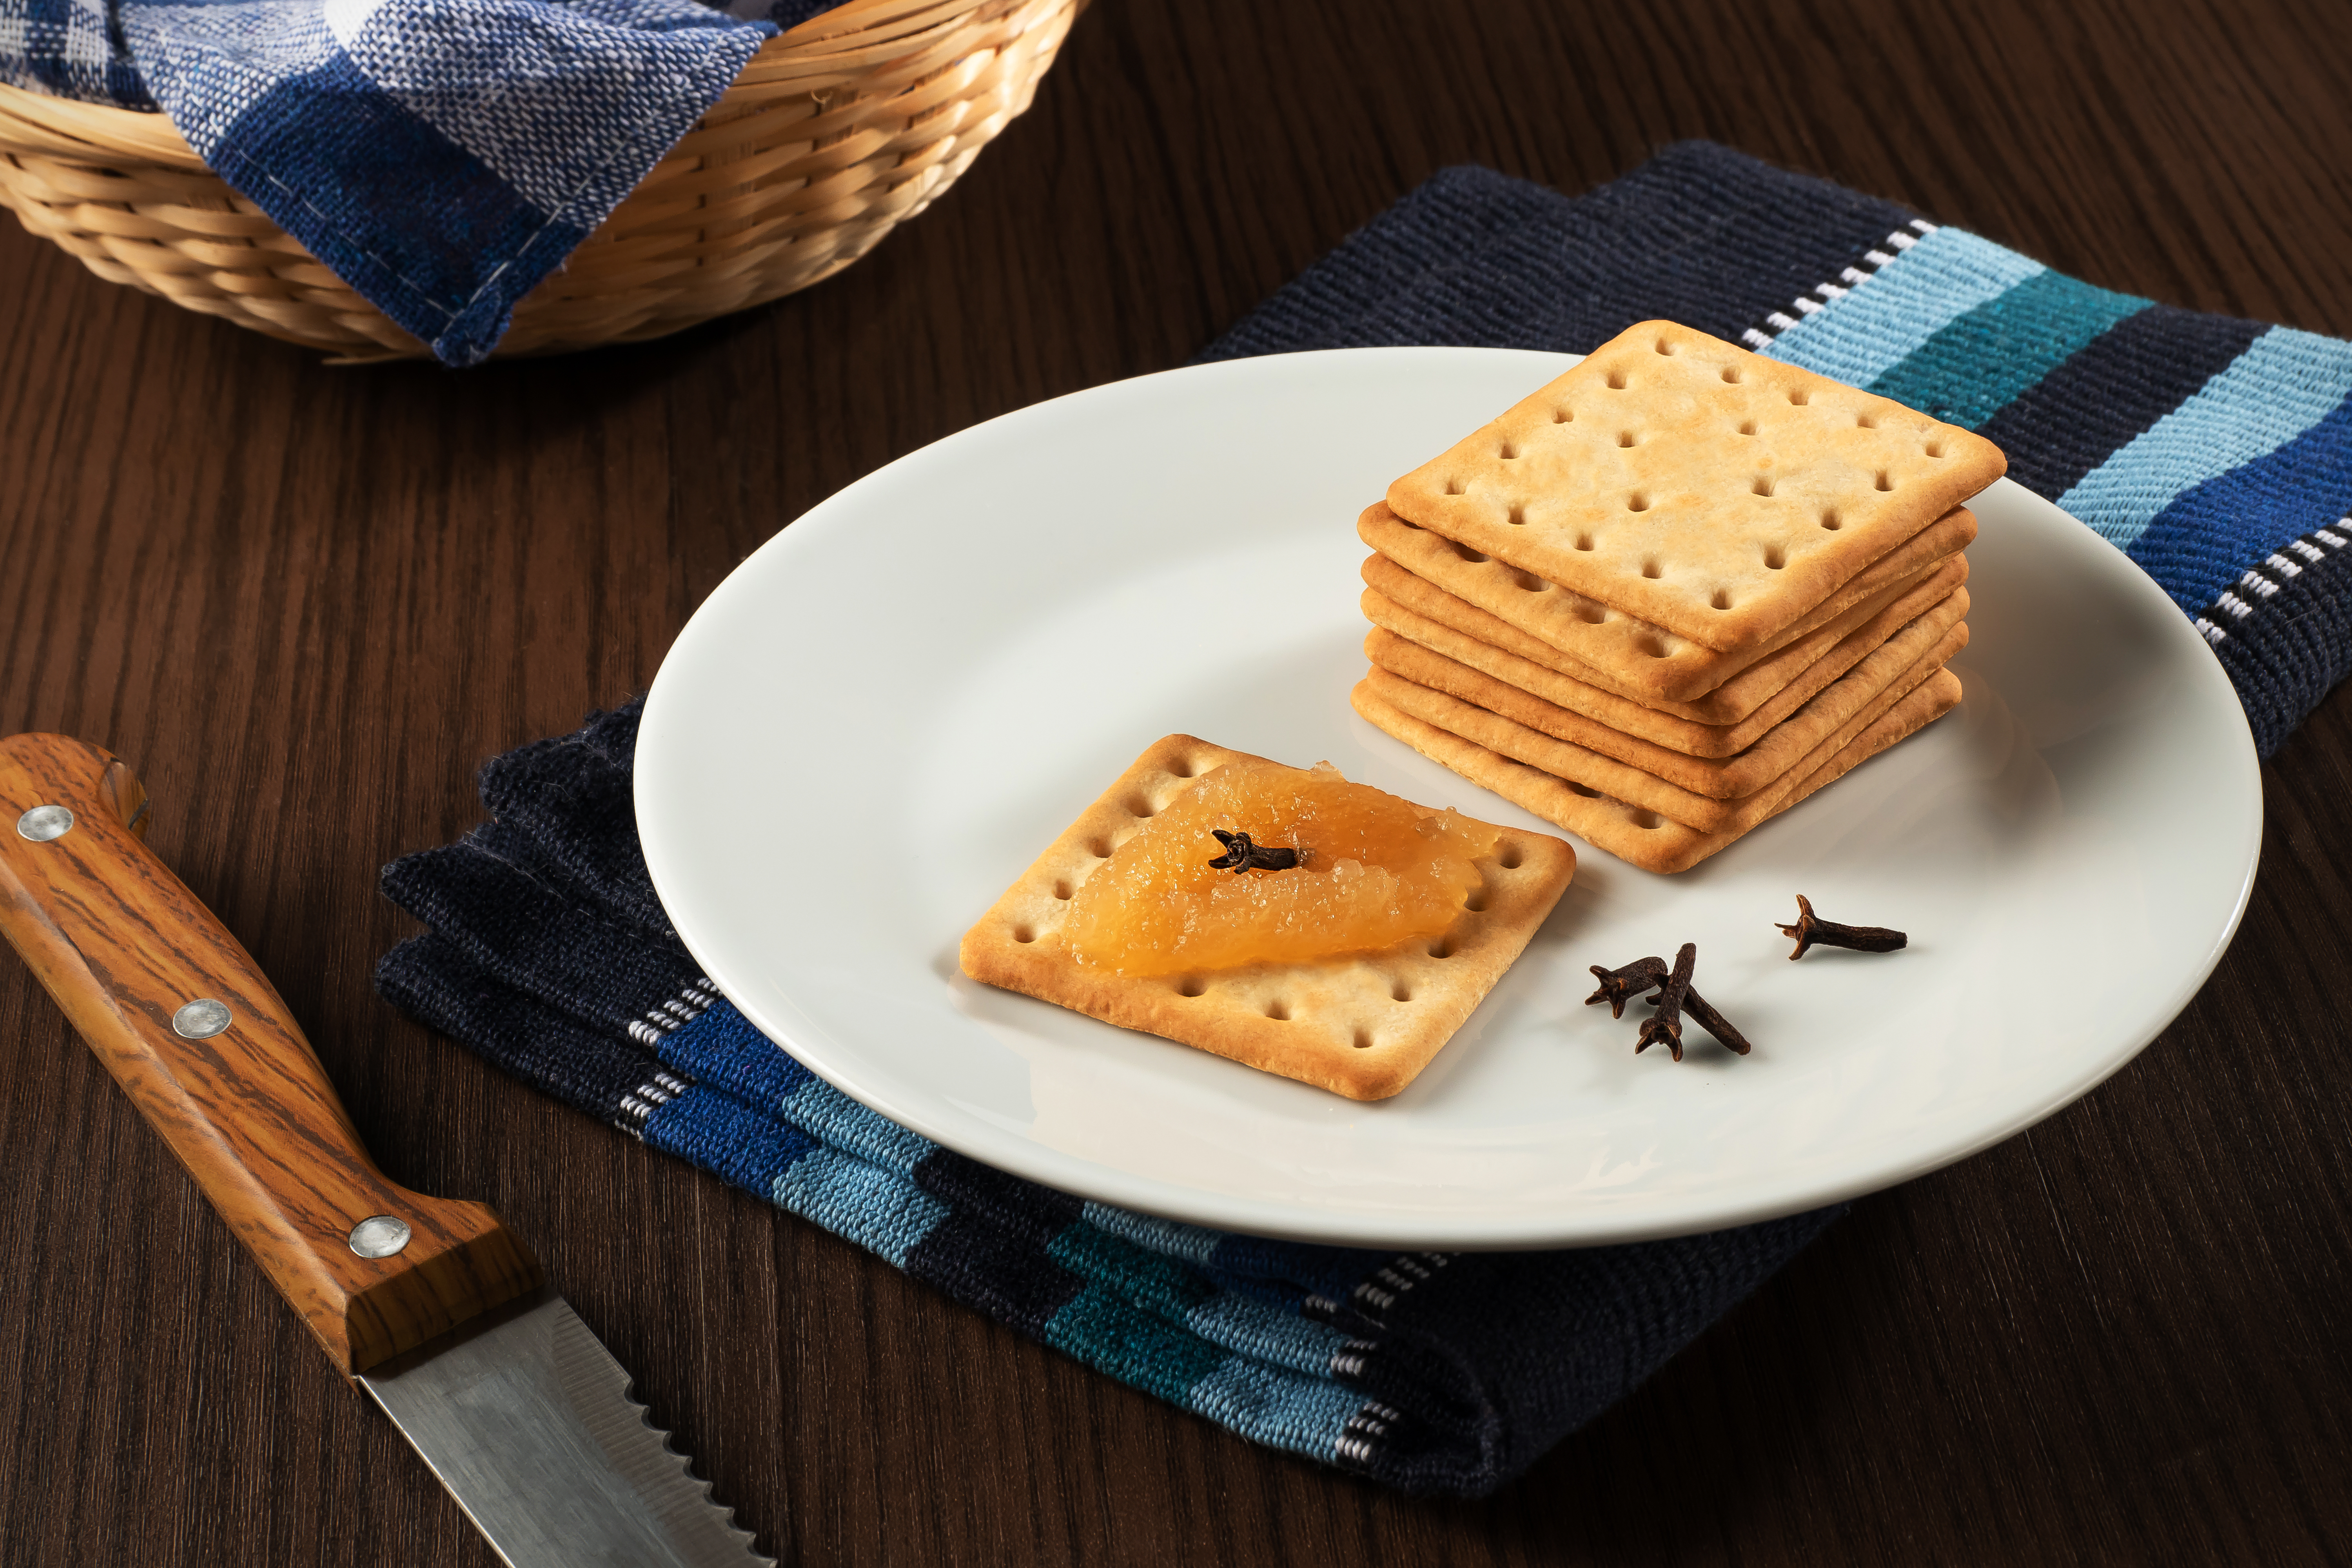
food, cracker, graham cracker, biscuit, Saltine cracker, dish, snack, cuisine, baked goods, finger food, ingredient, dessert, cookies and crackers, recipe, spekkoek, Hardtack, produce, baking